History of Oregon State University

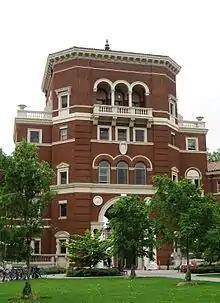
Weatherford Hall built in 1928. The building is named after James K. Weatherford, longtime head of the university's Board of Regents.

The school's growing diversity in degrees led to another name change in 1937, when the college became Oregon State College.